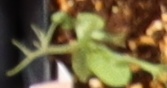
Label: Field Pea